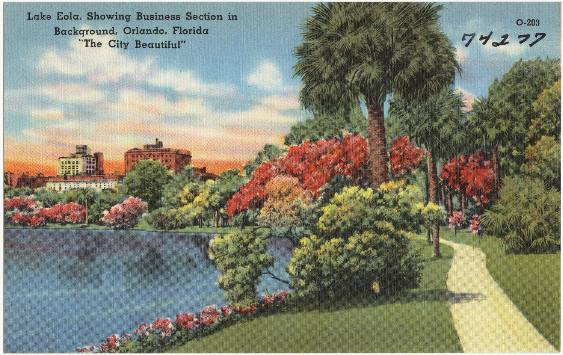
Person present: No